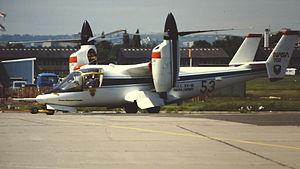
Cet article liste les aéronefs des forces armées des États-Unis. Les prototypes sont généralement préfixés par un « X » et sans nom, tandis que les modèles de pré-série sont généralement précédés d'un « Y ».